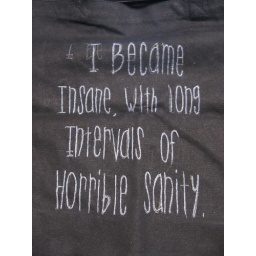
Sent to @CajunLady for the October RAK in the Darkness group on SB. Edgar Allen Poe book bag